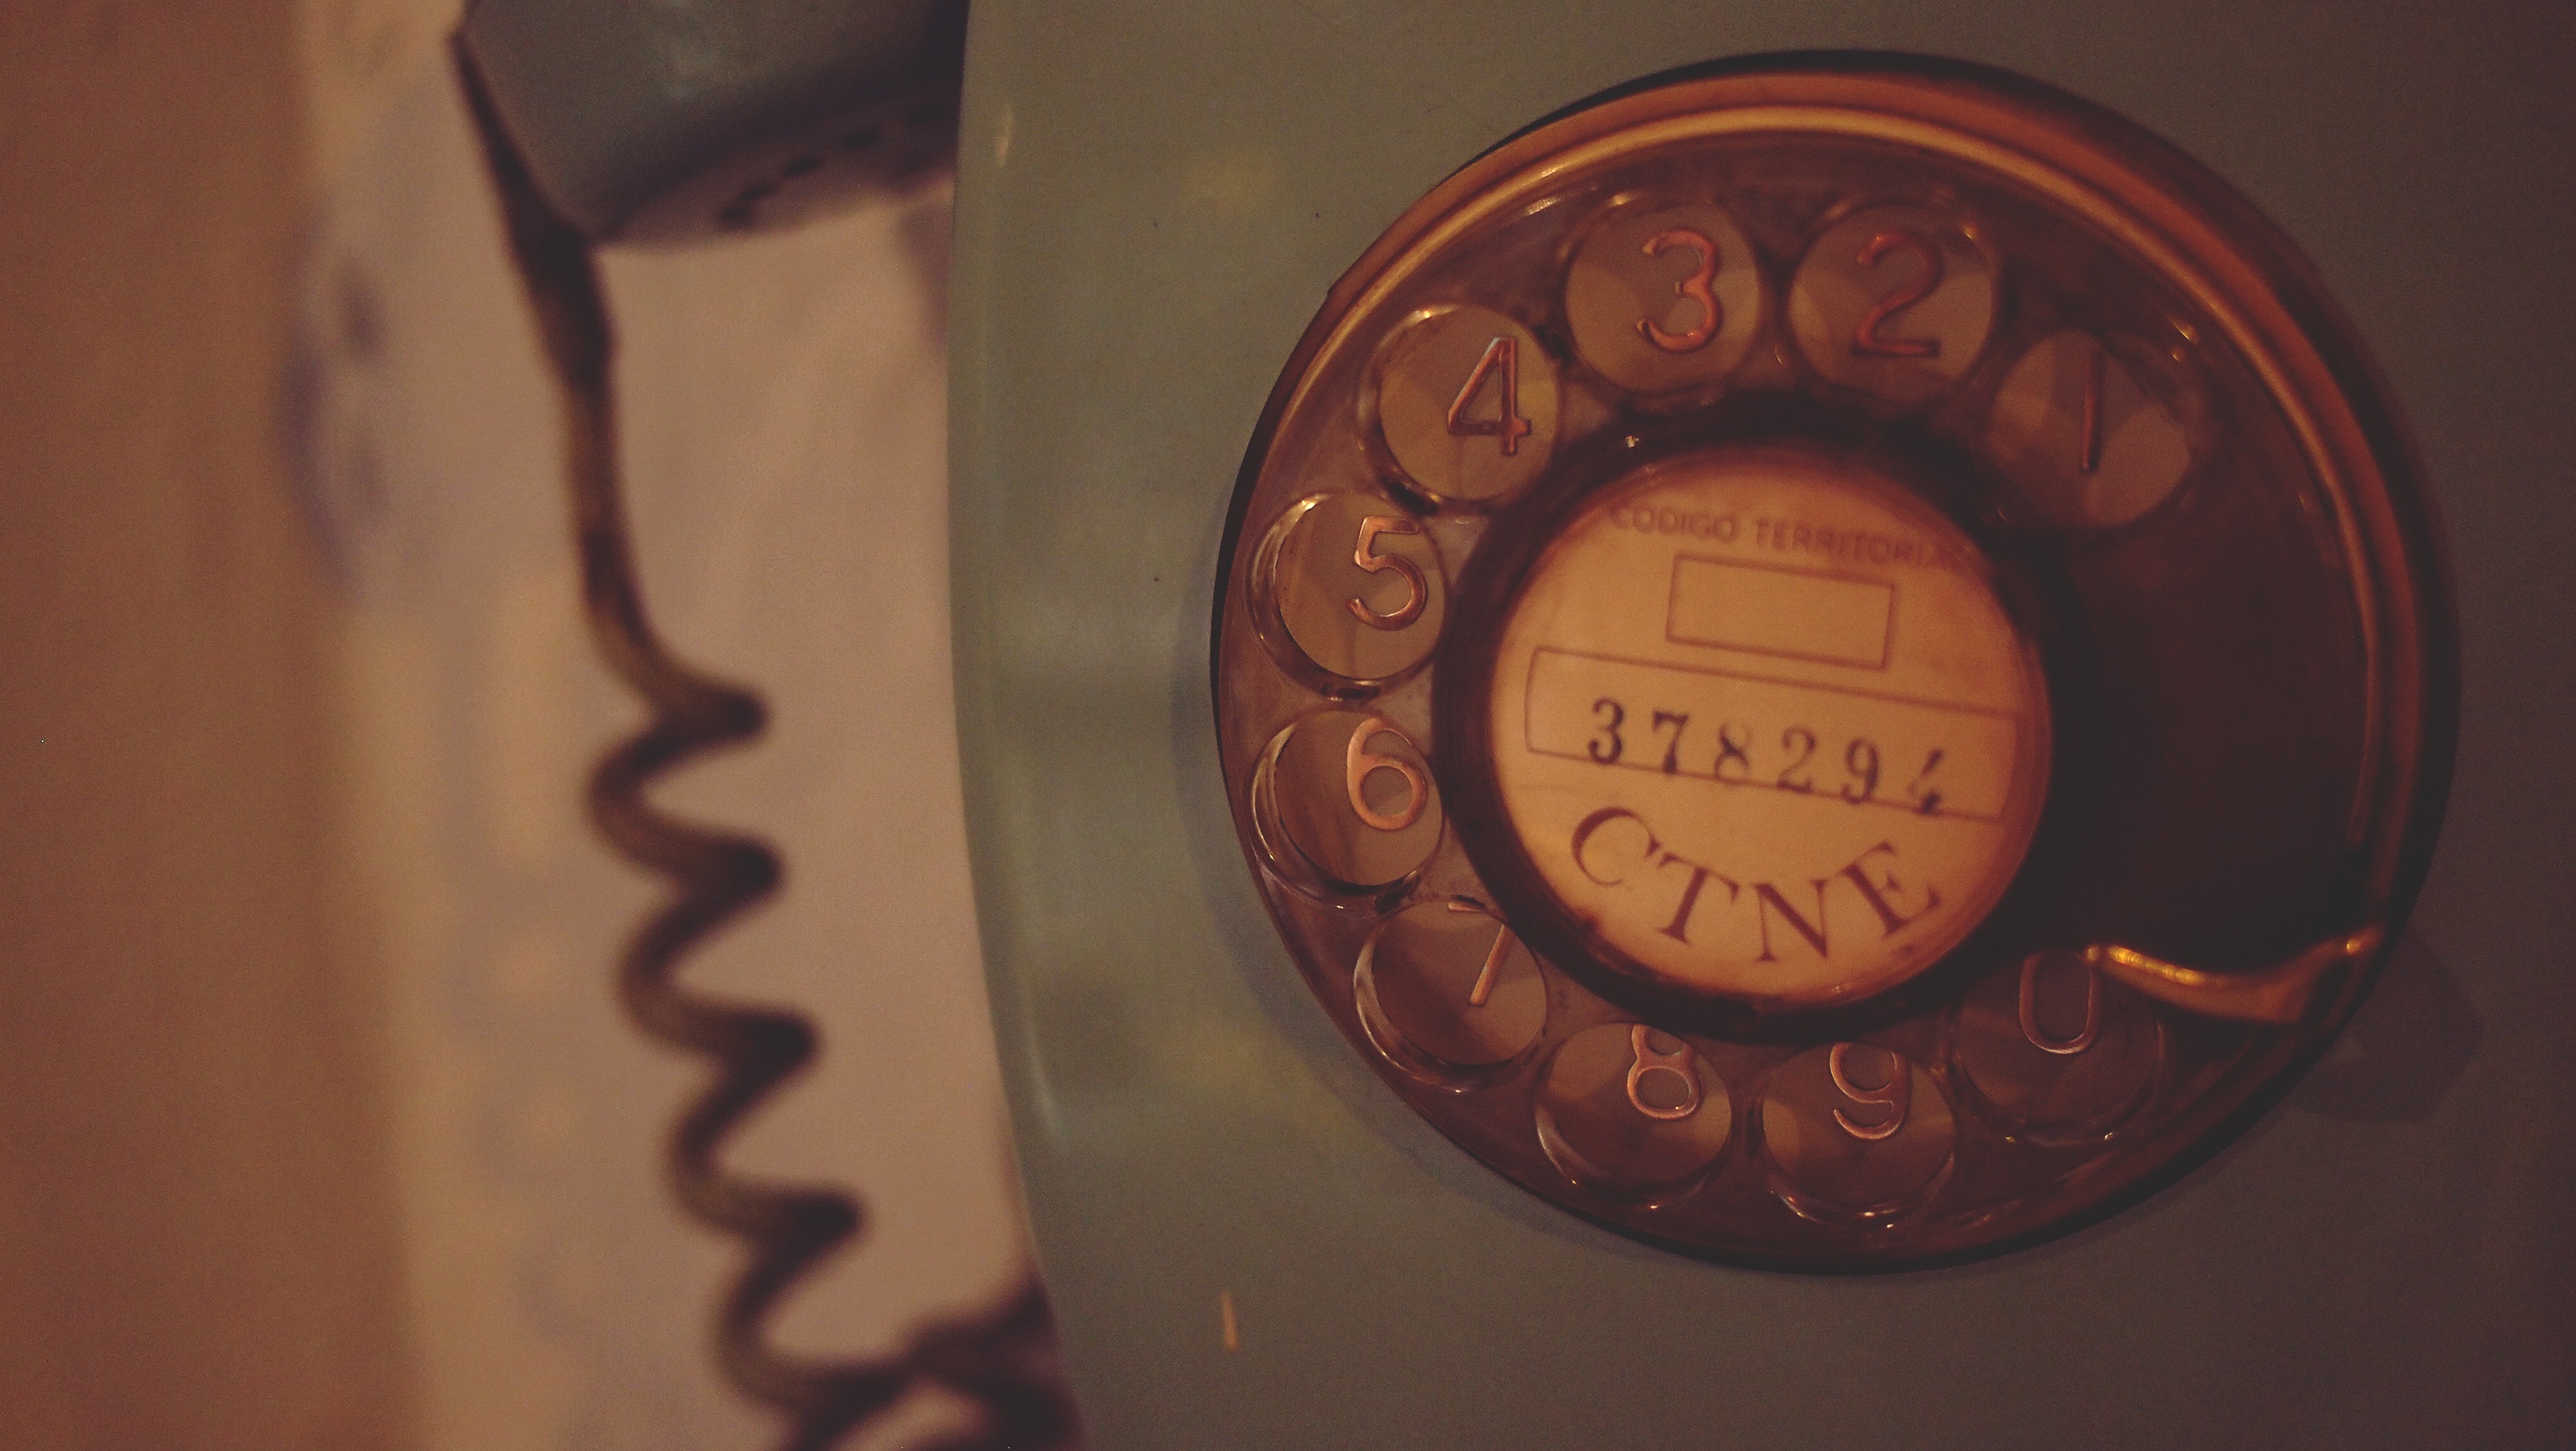
hand, vintage, retro, number, phone, telephone, black, lighting, circle, art, numbers, design, organ, carving, shape